Saito-nishi Station

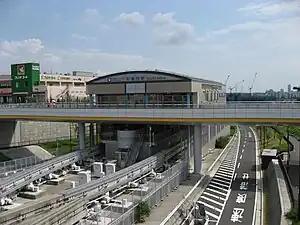
Saito-nishi station in July 2011

is a monorail station on the Osaka Monorail located in Ibaraki, Osaka, Japan. It is the terminus of the line. The station is located near Osaka University Minoh Campus.